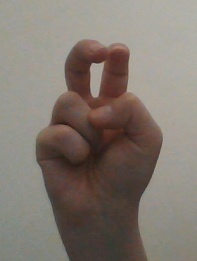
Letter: toot